USCGC Eagle (WIX-327)

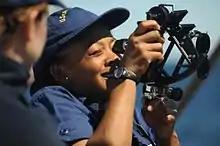
A Coast Guard officer candidate uses a sextant to shoot a sun line to determine "Eagle"s position in 2012

"Eagle" has a standing permanent crew of seven officers and 50 enlisted members; on training missions, she takes on a variety of temporary crew and sails with an average complement of 12 officers, 68 crew, and up to 150 trainees. While on board, cadets and officer candidates receive a large amount of instruction from the crew. They take classes on numerous subjects that are key to life at sea, including navigation, seamanship, ship and boat maneuvering, line handling, sailing, first aid, weather patterns, damage control, engineering, career development, and more. They also stand watches in the engine room, on the bridge, on deck, in the scullery and galley, and during port calls, they assist the public by giving tours. The trainees are expected to qualify in a variety of watchstations applicable to their level of experience; for example, third class cadets complete their 'helm and lookout' qualification while upper-class cadets work to qualify in leadership positions on the bridge and in the engine room. At the same time, trainees are given a rigorous set of nautical tasks they must complete. One common training task involves the "Eagle" crew covering all Global Positioning System receivers on board and requiring trainees to navigate between ports using sextants, a compass, and the tools of celestial navigation.